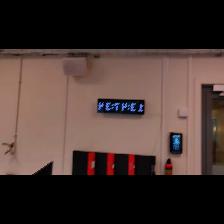
Label: NonHuman